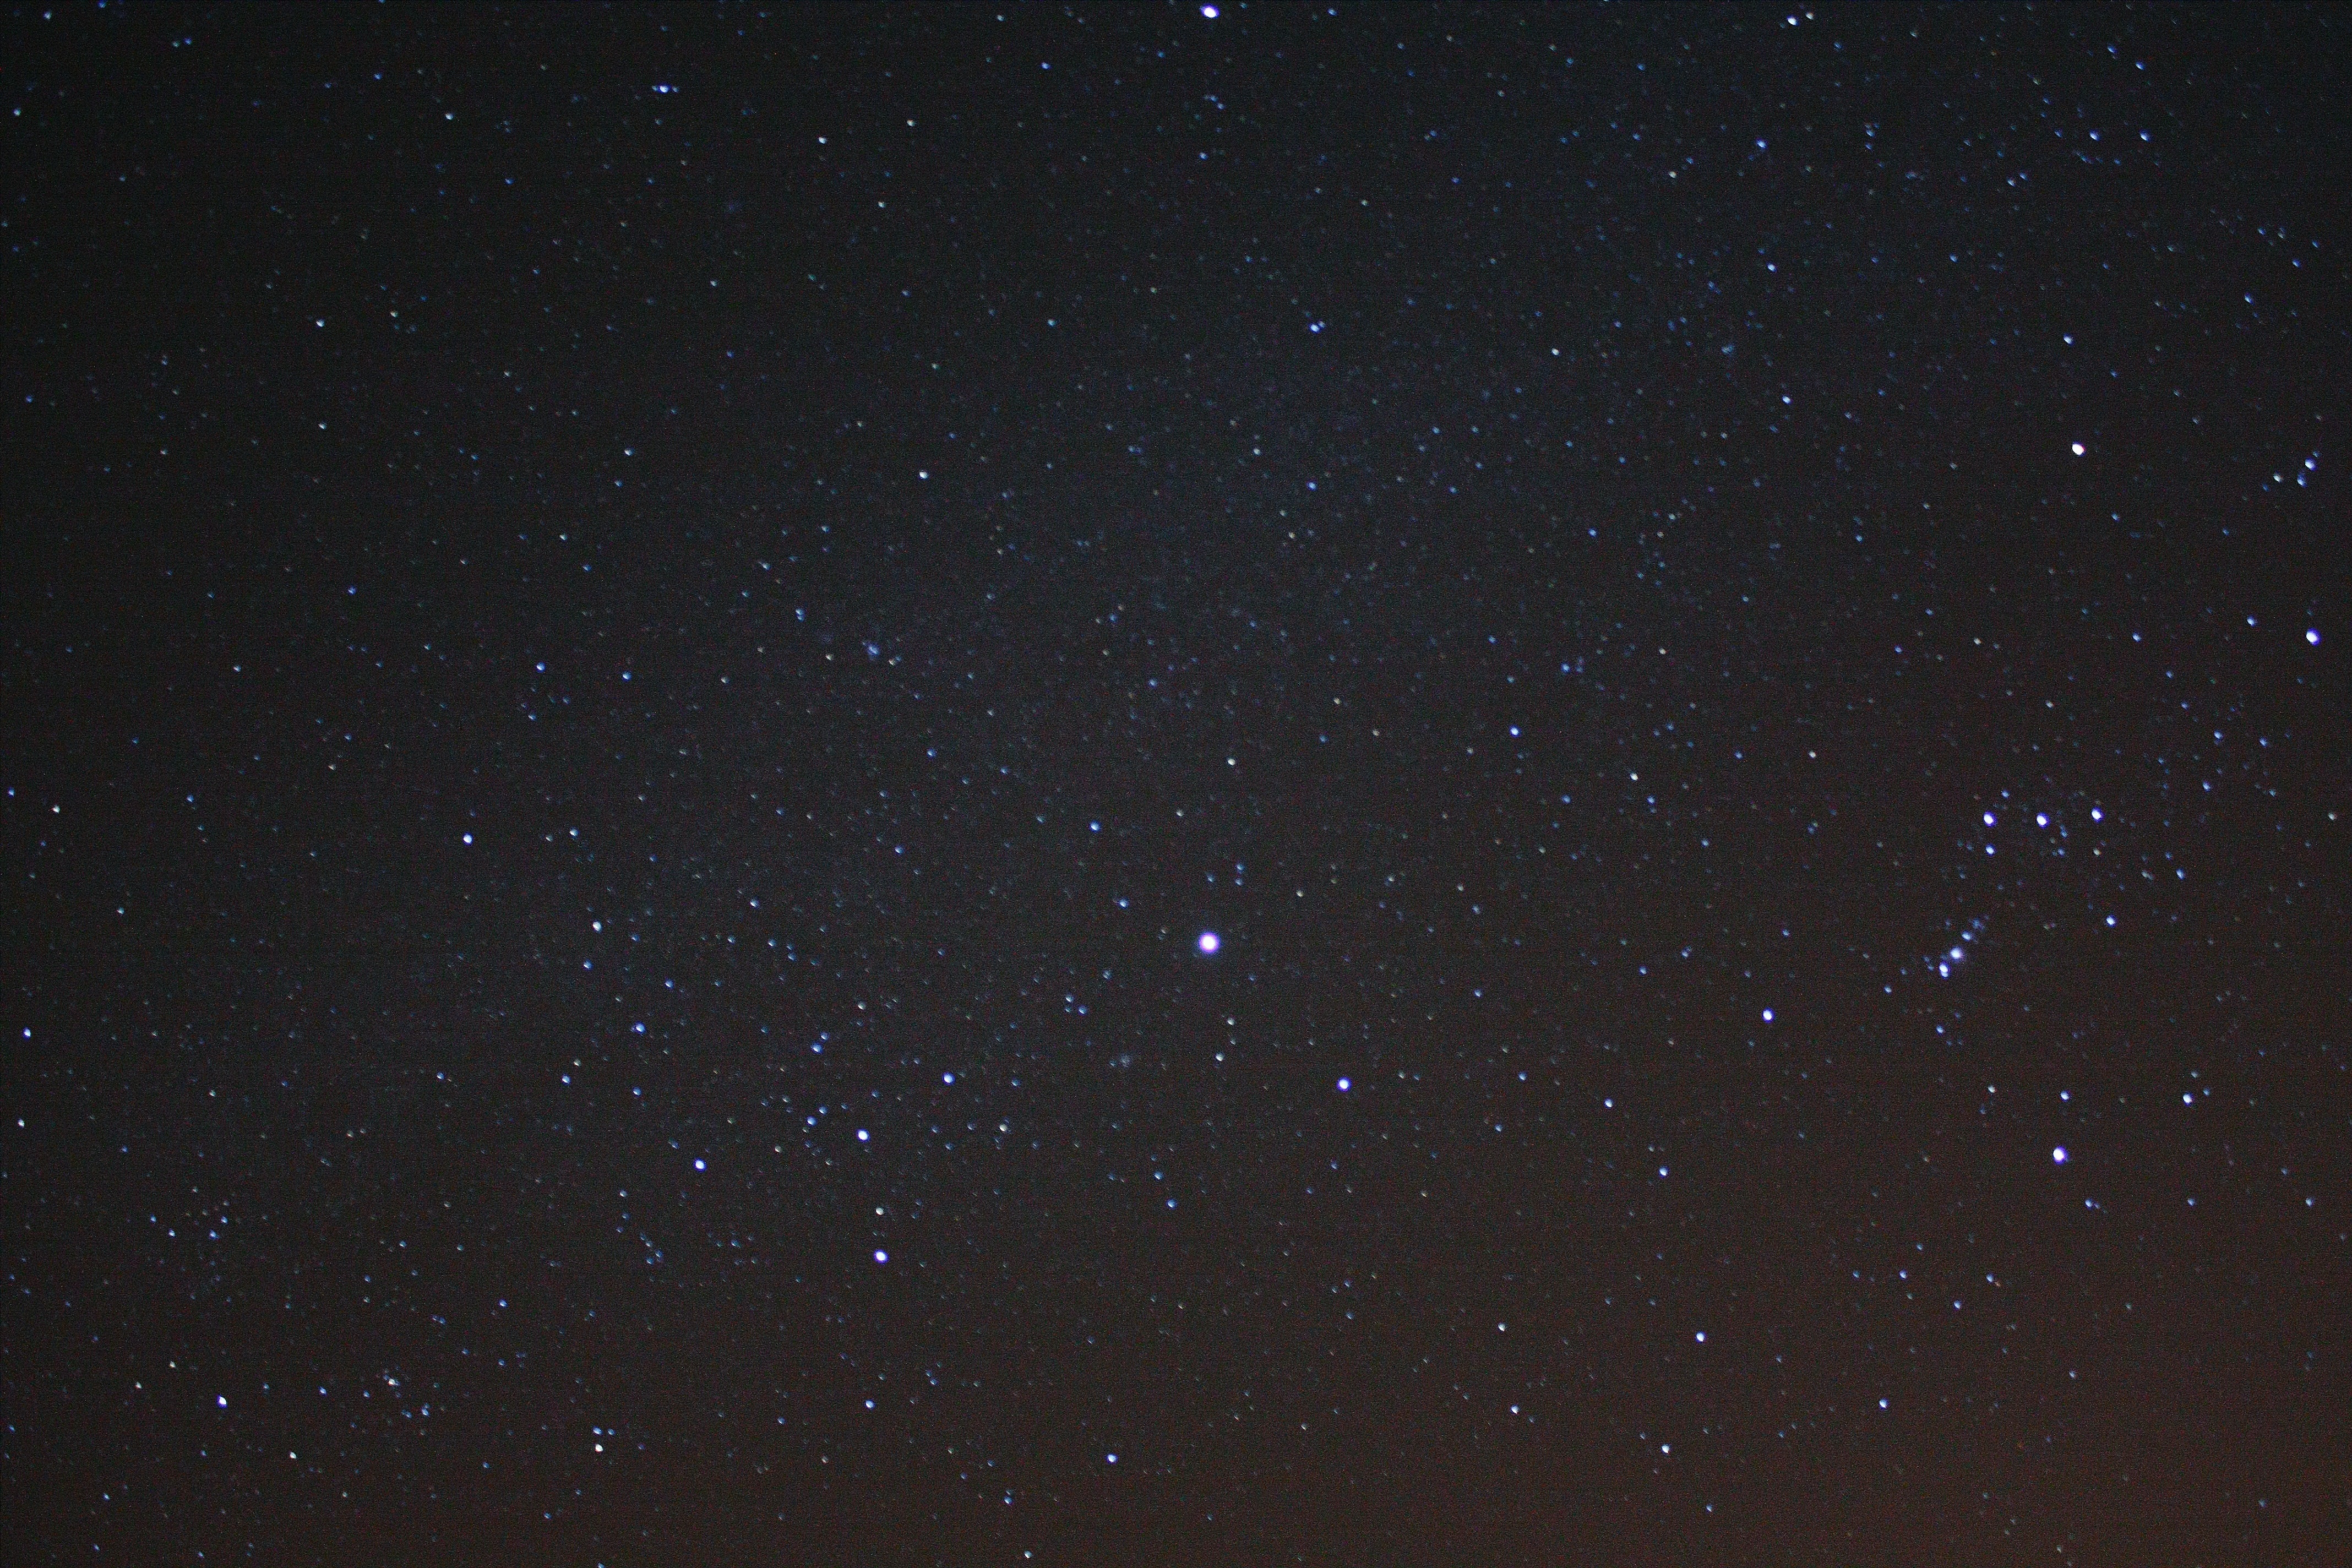
sky, night, star, atmosphere, constellation, outer space, astronomy, midnight, astronomical object